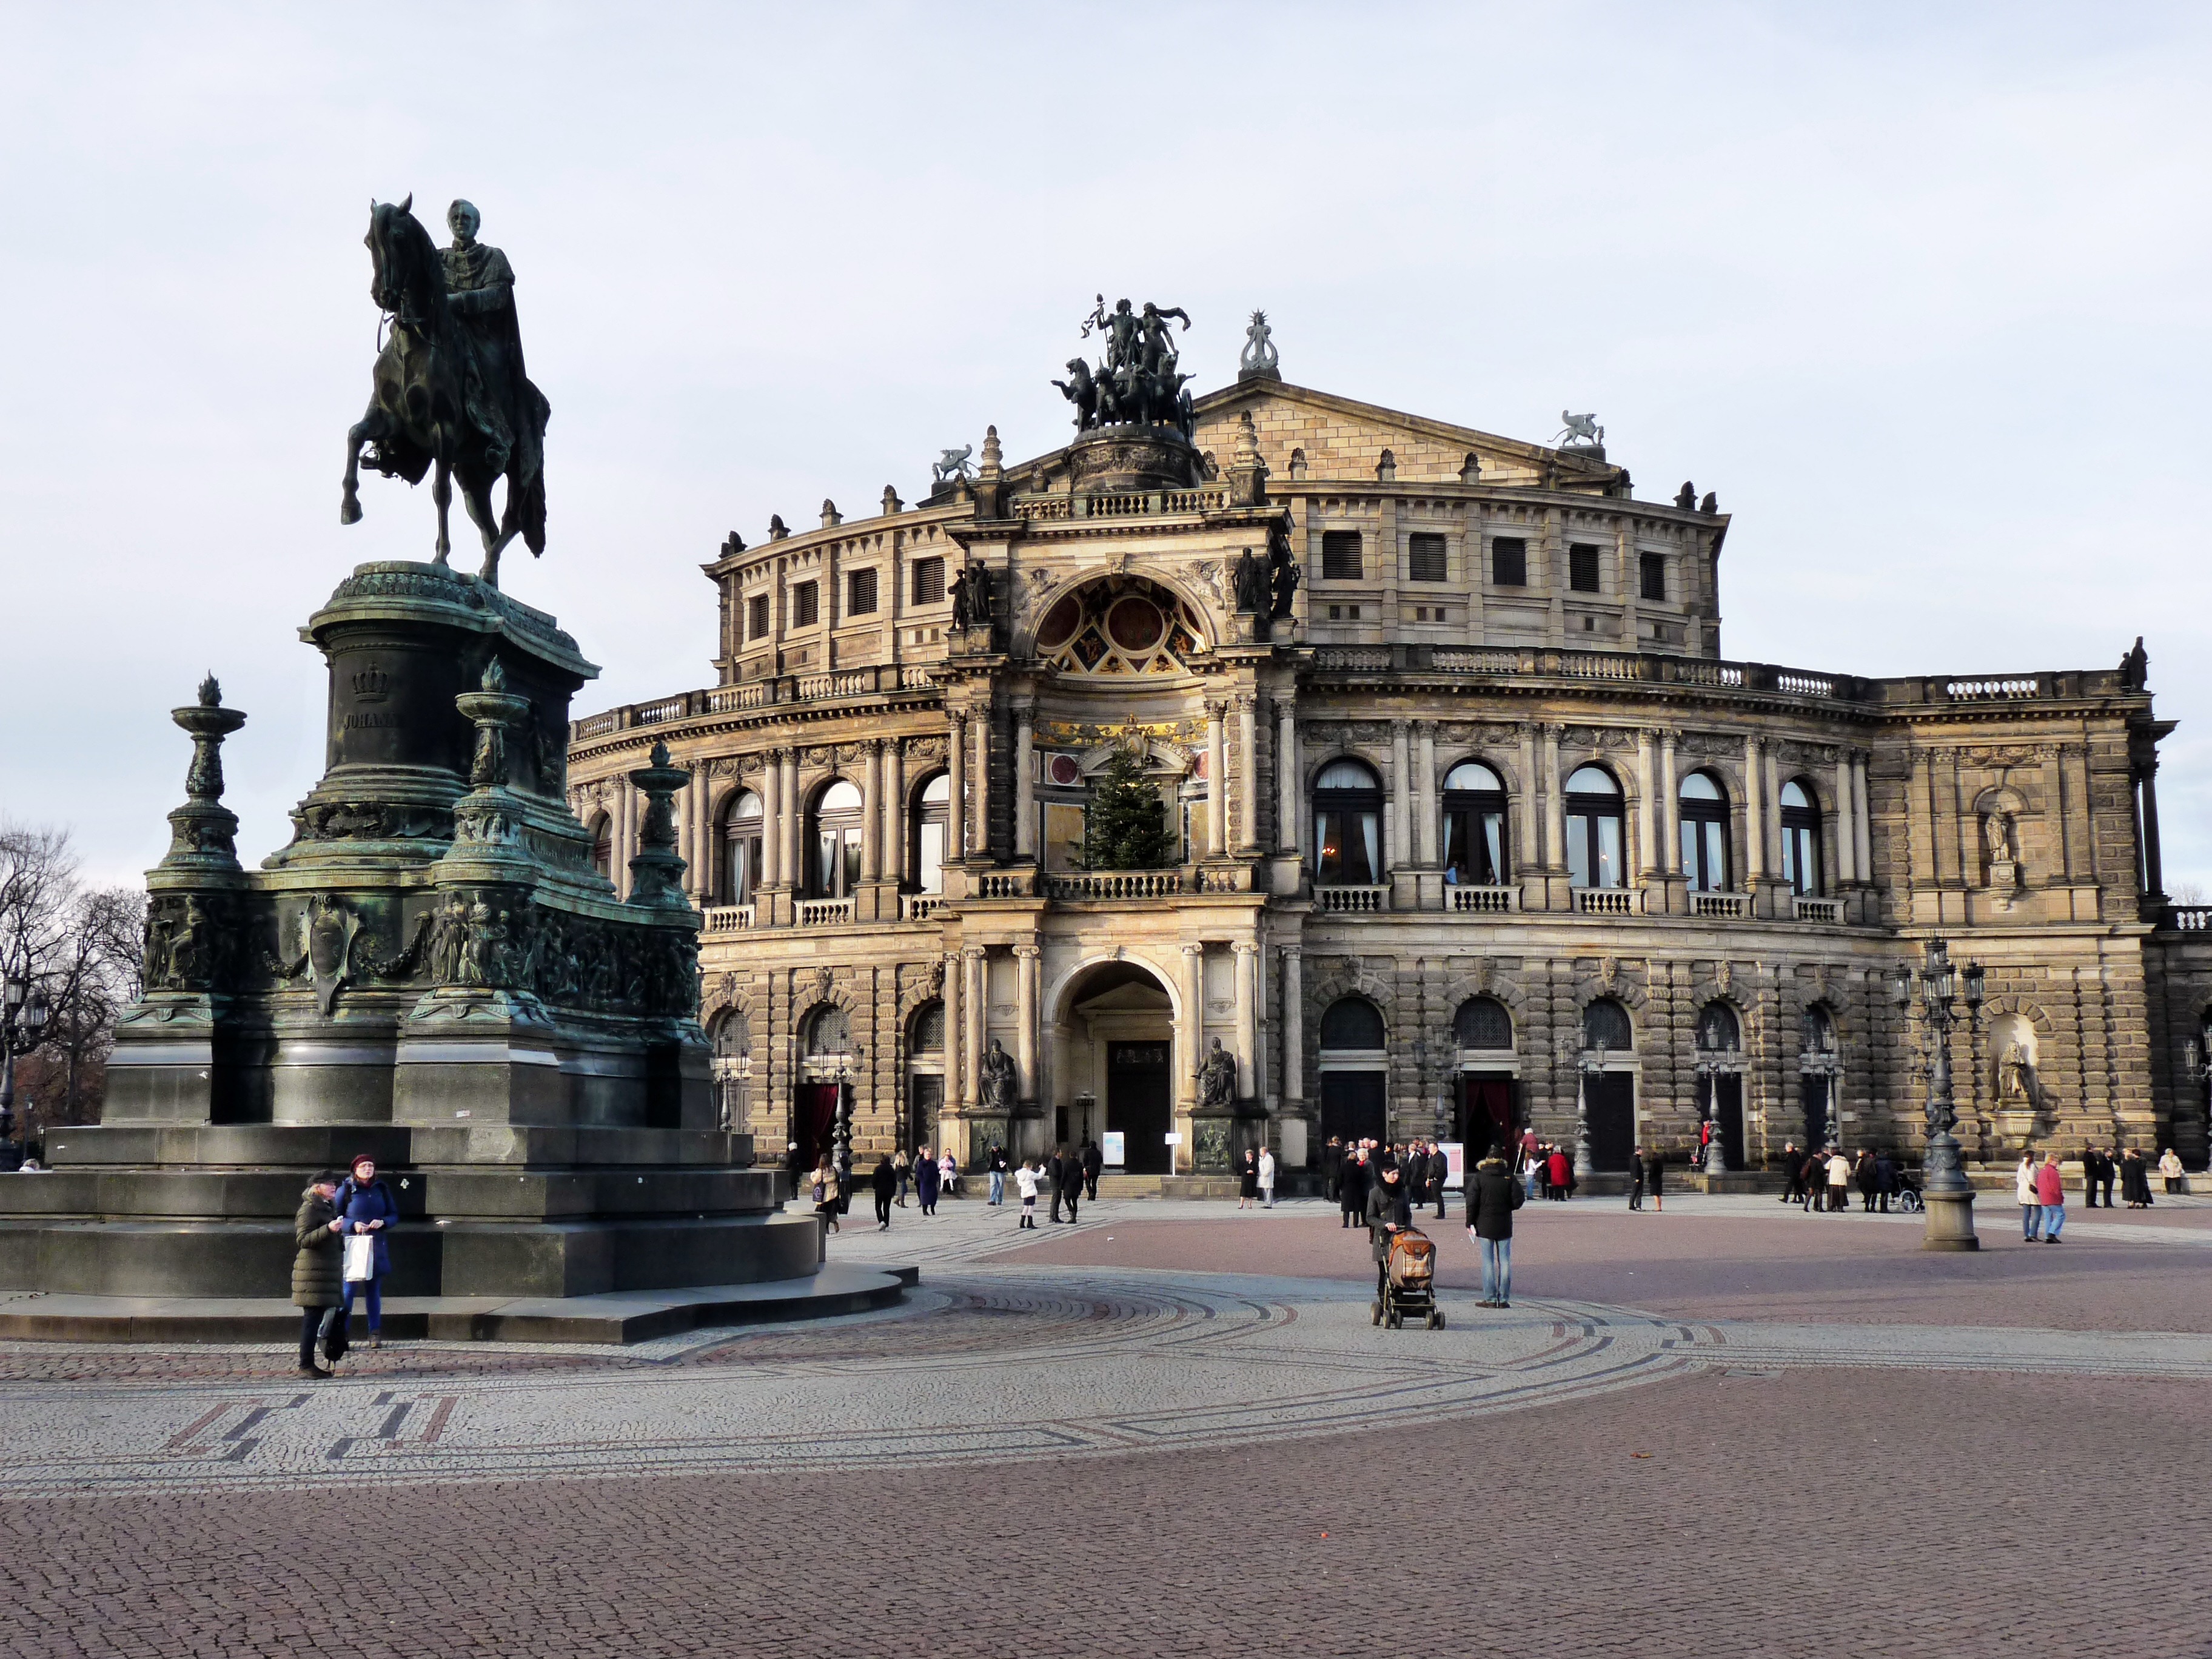
architecture, palace, city, monument, cityscape, travel, statue, arch, opera house, plaza, landmark, tourism, town square, basilica, water feature, saxony, dresden, reiter, ancient rome, semper opera house, ancient history, court and state opera, human settlement, gottfried semper, king johann of saxony, with monument